Howard Gray

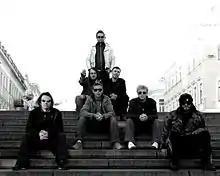
Howard Gray (far right) and Apollo 440, Odesa, Ukraine, 2007. "Image by Ashley Krajewski"

Gray's debut production, Trevor Herion's "Love Chains", features the uncredited backing vocals of Holly Johnson, who was to record "Relax" with Frankie Goes to Hollywood in the same studio the next day.